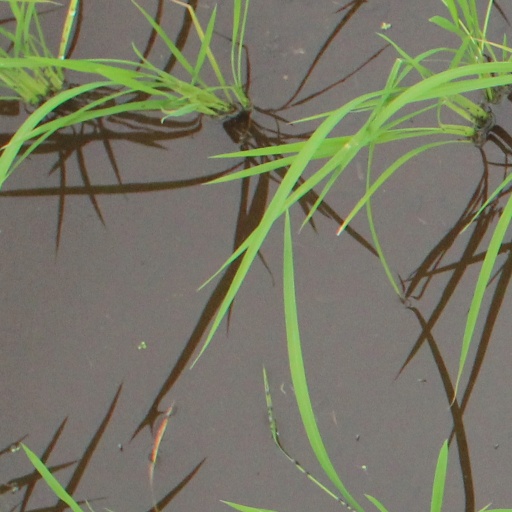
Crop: rice